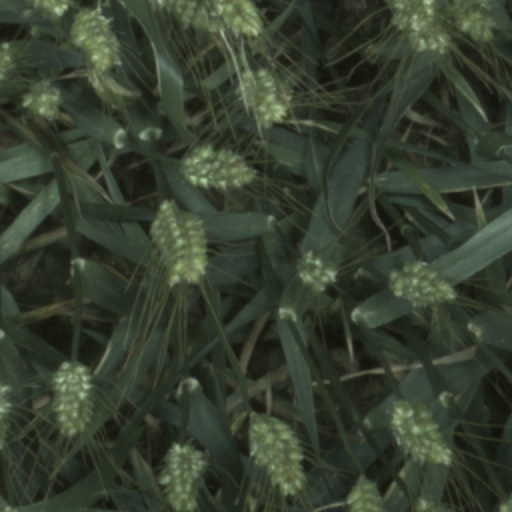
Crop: wheat